Question: Please indicate a possible affordance area of the scissors that can be used for holding
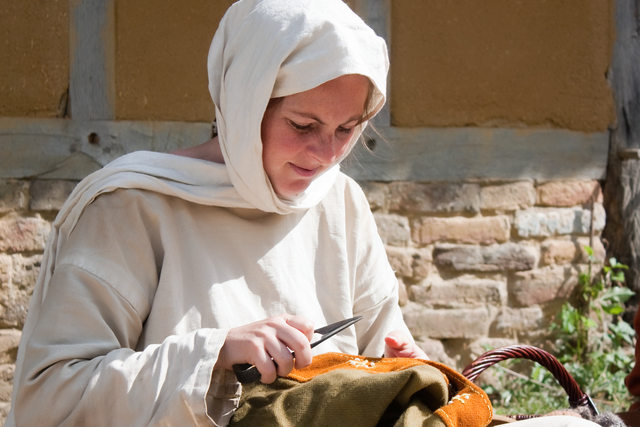
Answer: [232.5, 324, 317.5, 387]